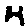
Label: 4